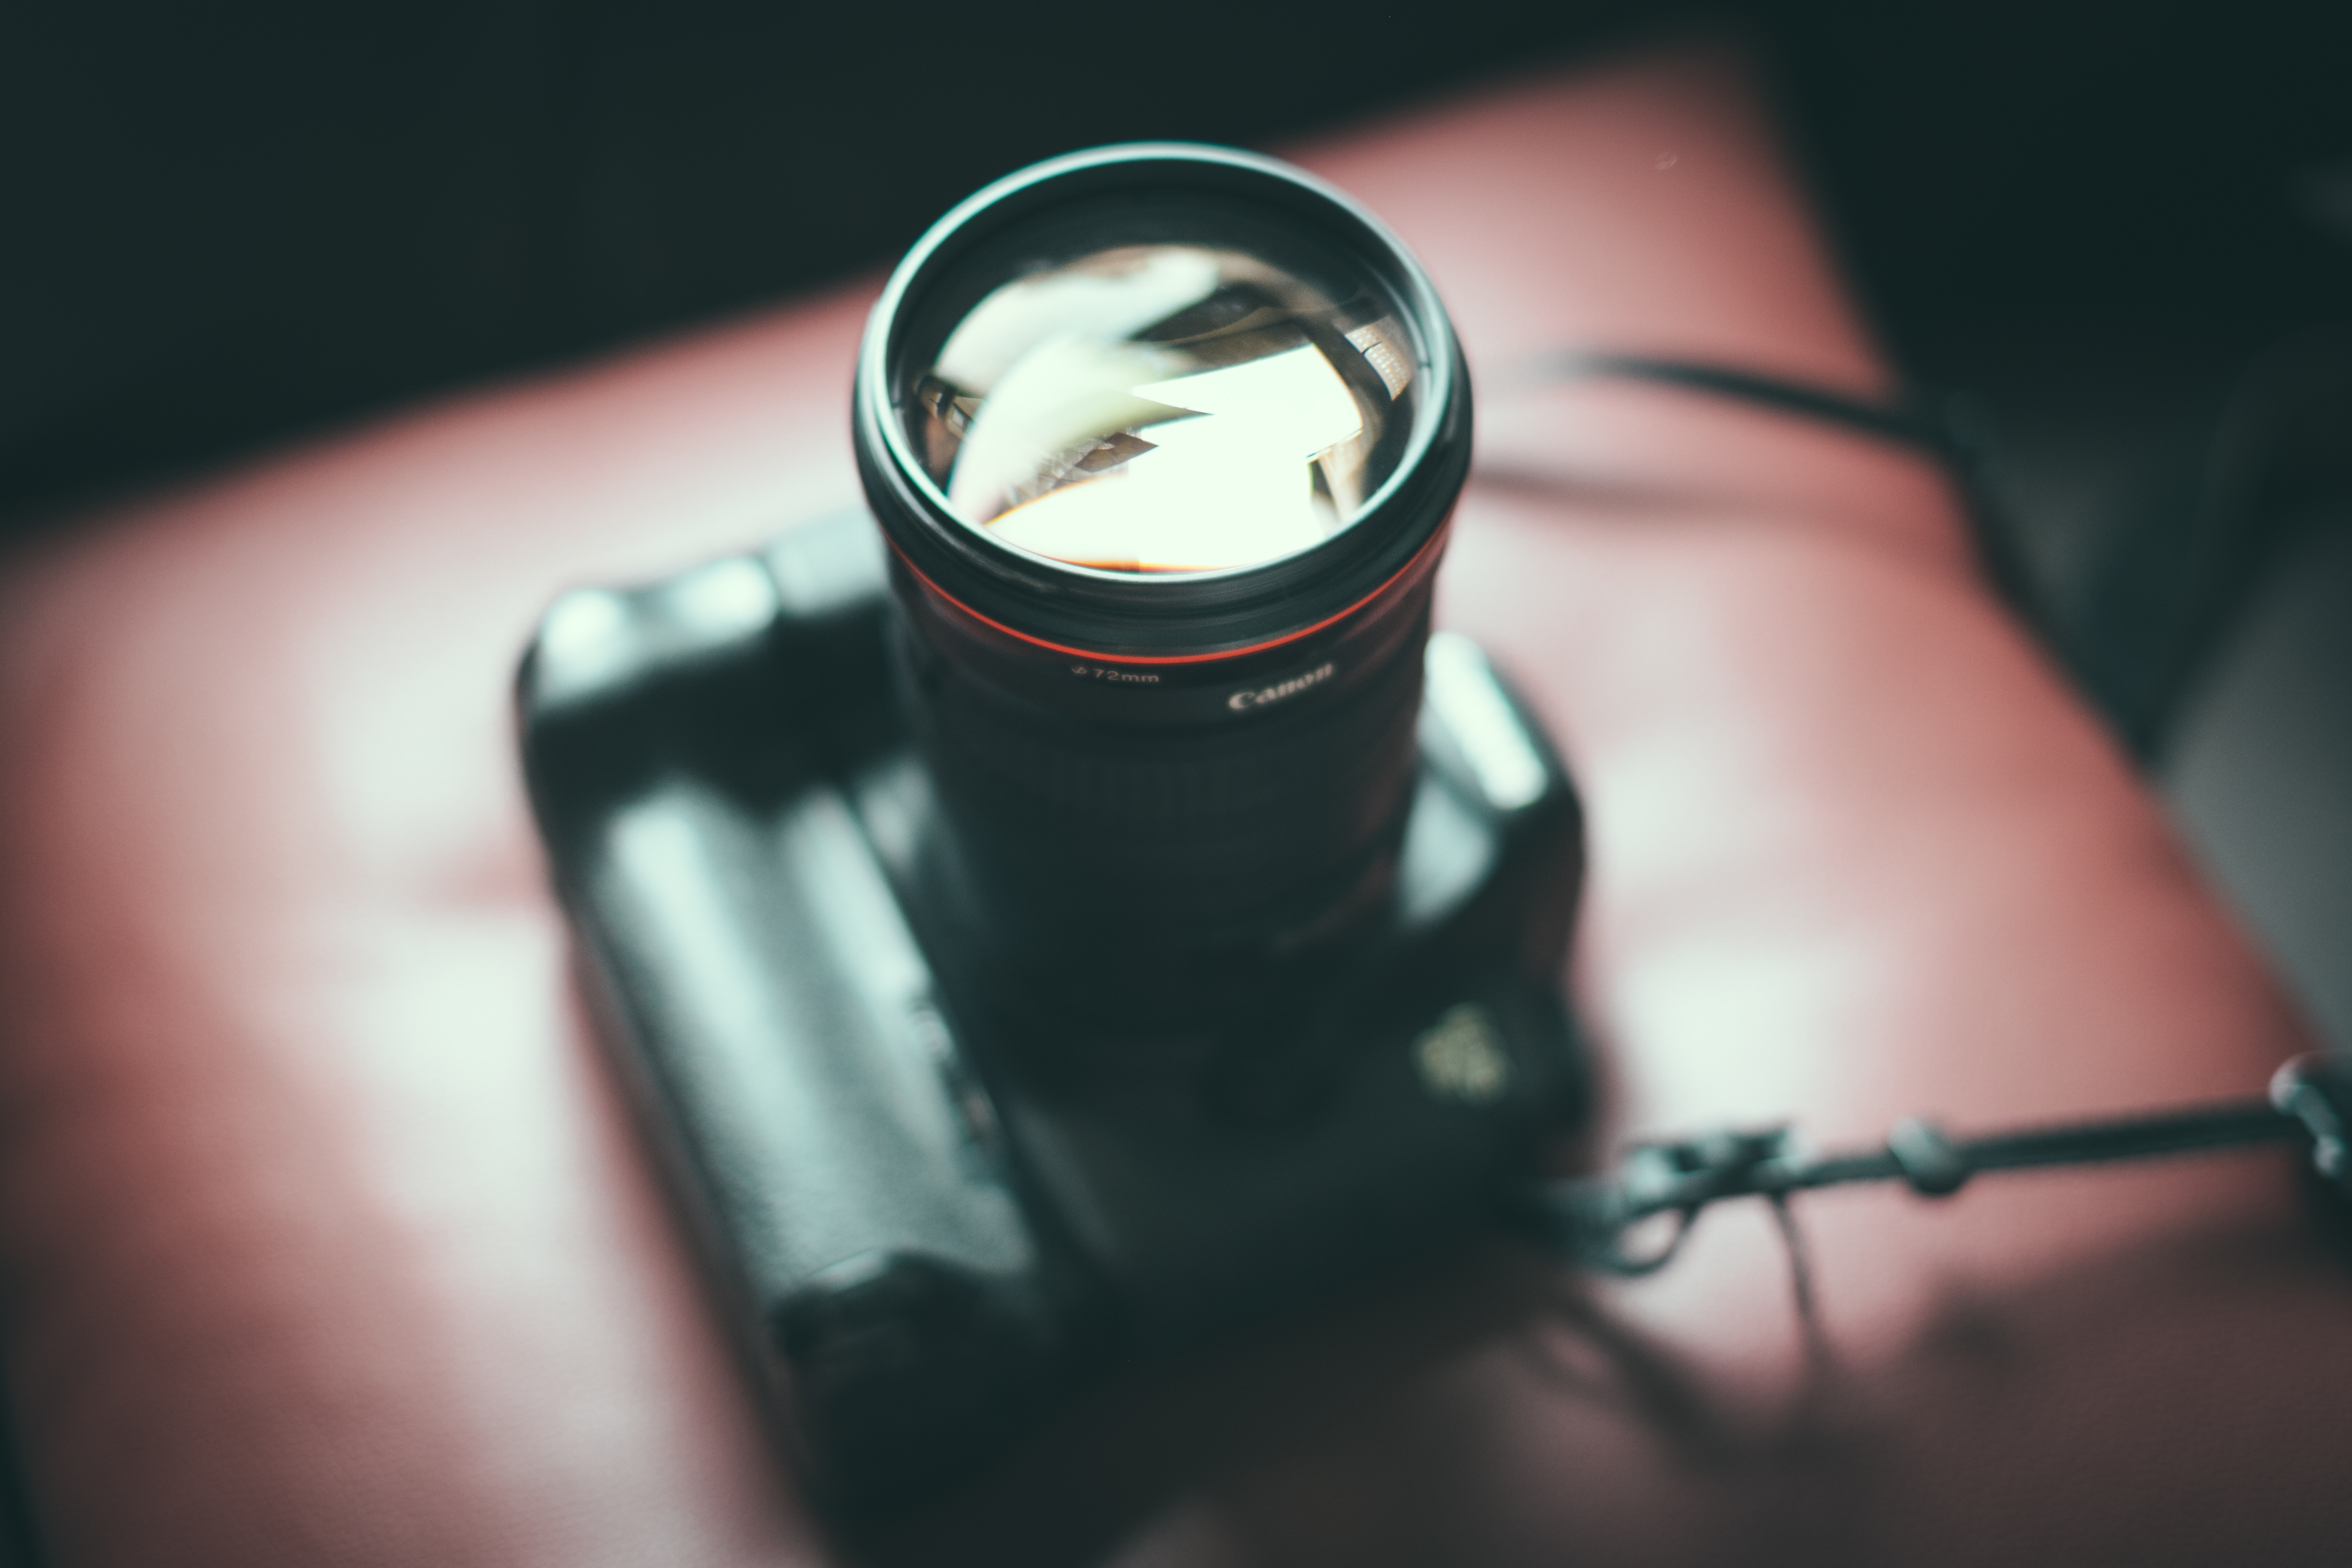
hand, light, camera, photography, finger, equipment, canon, black, lighting, close up, eye, glasses, len, organ, macro photography